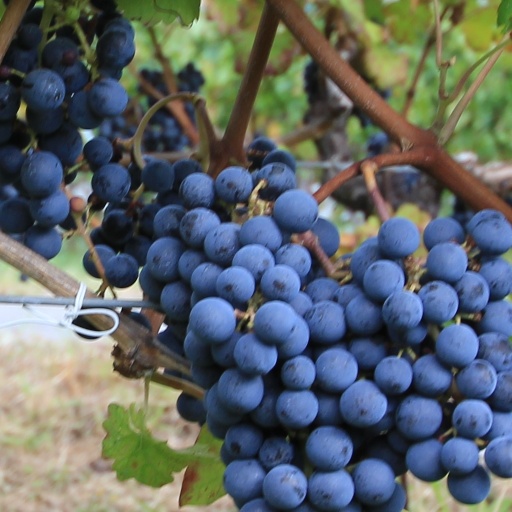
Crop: grape